Bay View High School (Canada)

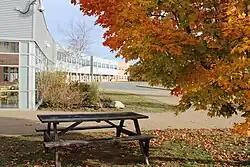
Bay View High School in 2021

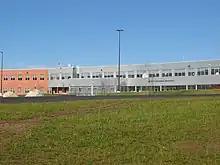
Bay View High School as Sir John A. Macdonald High School in 2006

Bay View High School is a Canadian high school serving the western suburbs of Nova Scotia's Halifax Regional Municipality (HRM); namely the communities of Beechville, Lakeside, Timberlea, Tantallon and communities on the western portion of Highway 333 including Peggy's Cove, Seabright and others. Bay View's feeder schools are Five Bridges Junior High School and Ridgecliff Middle School.